Germain Chardin

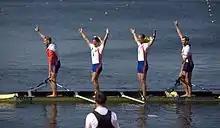
The French M4- team celebrating after their shock win at the 2010 World Rowing Championships in New Zealand

Germain Chardin (born 15 May 1983 in Verdun) is a French rower. He competed at the 2008 Summer Olympics, where he won a bronze medal in Coxless four. He also competed at the 2010 World Rowing Championships, where he won a gold medal in Coxless four. At the 2012 Summer Olympics, he won silver medal in the men's pair with Dorian Mortelette.